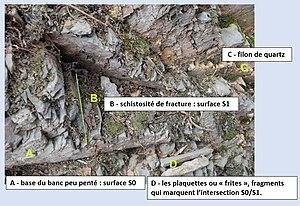
Dalles de Néant
Campénéac [kɑ̃peneak] est une commune française située dans le département du Morbihan, en région Bretagne.